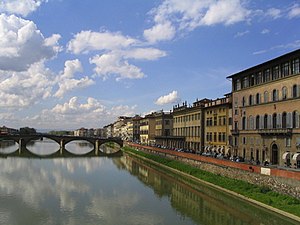
Arno
Arno gennemløber Firenze
Arno er en flod i landskabet Toscana, som ligger i Italien. Den udspringer ved bjerget Falterona, passerer Firenze, hvor den bl.a. løber under den berømte bro Ponte Vecchio, for til sidst at munde ud i det tyrrhenske hav ved Pisa. Arno er regionens længste flod med 241 km længde.